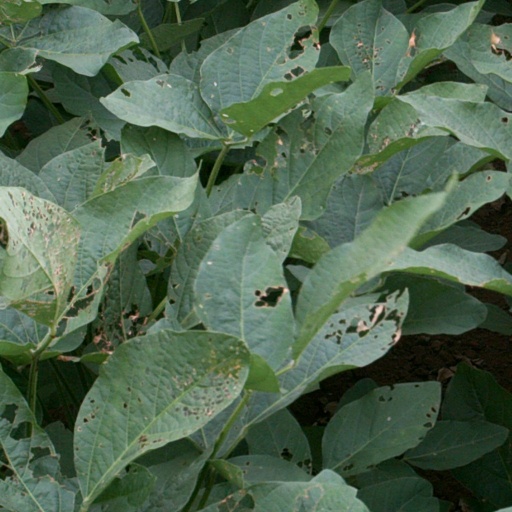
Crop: soybean